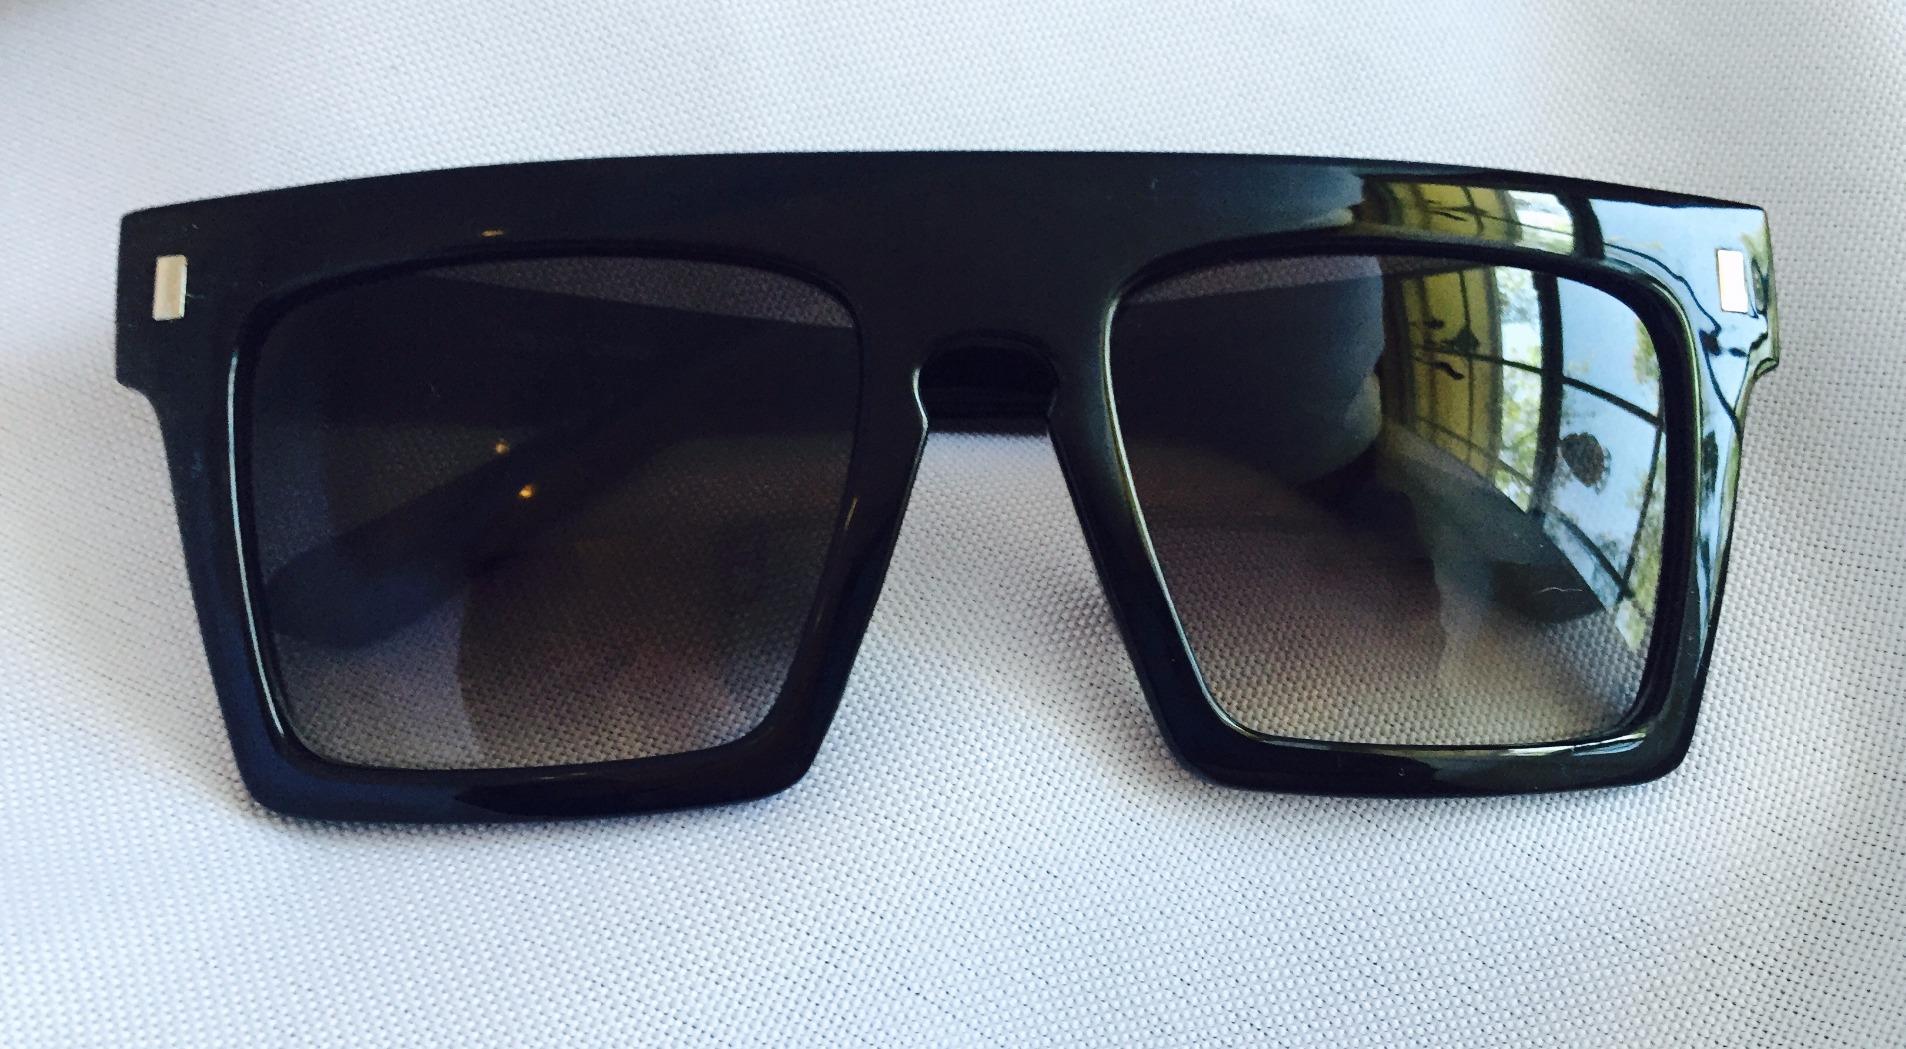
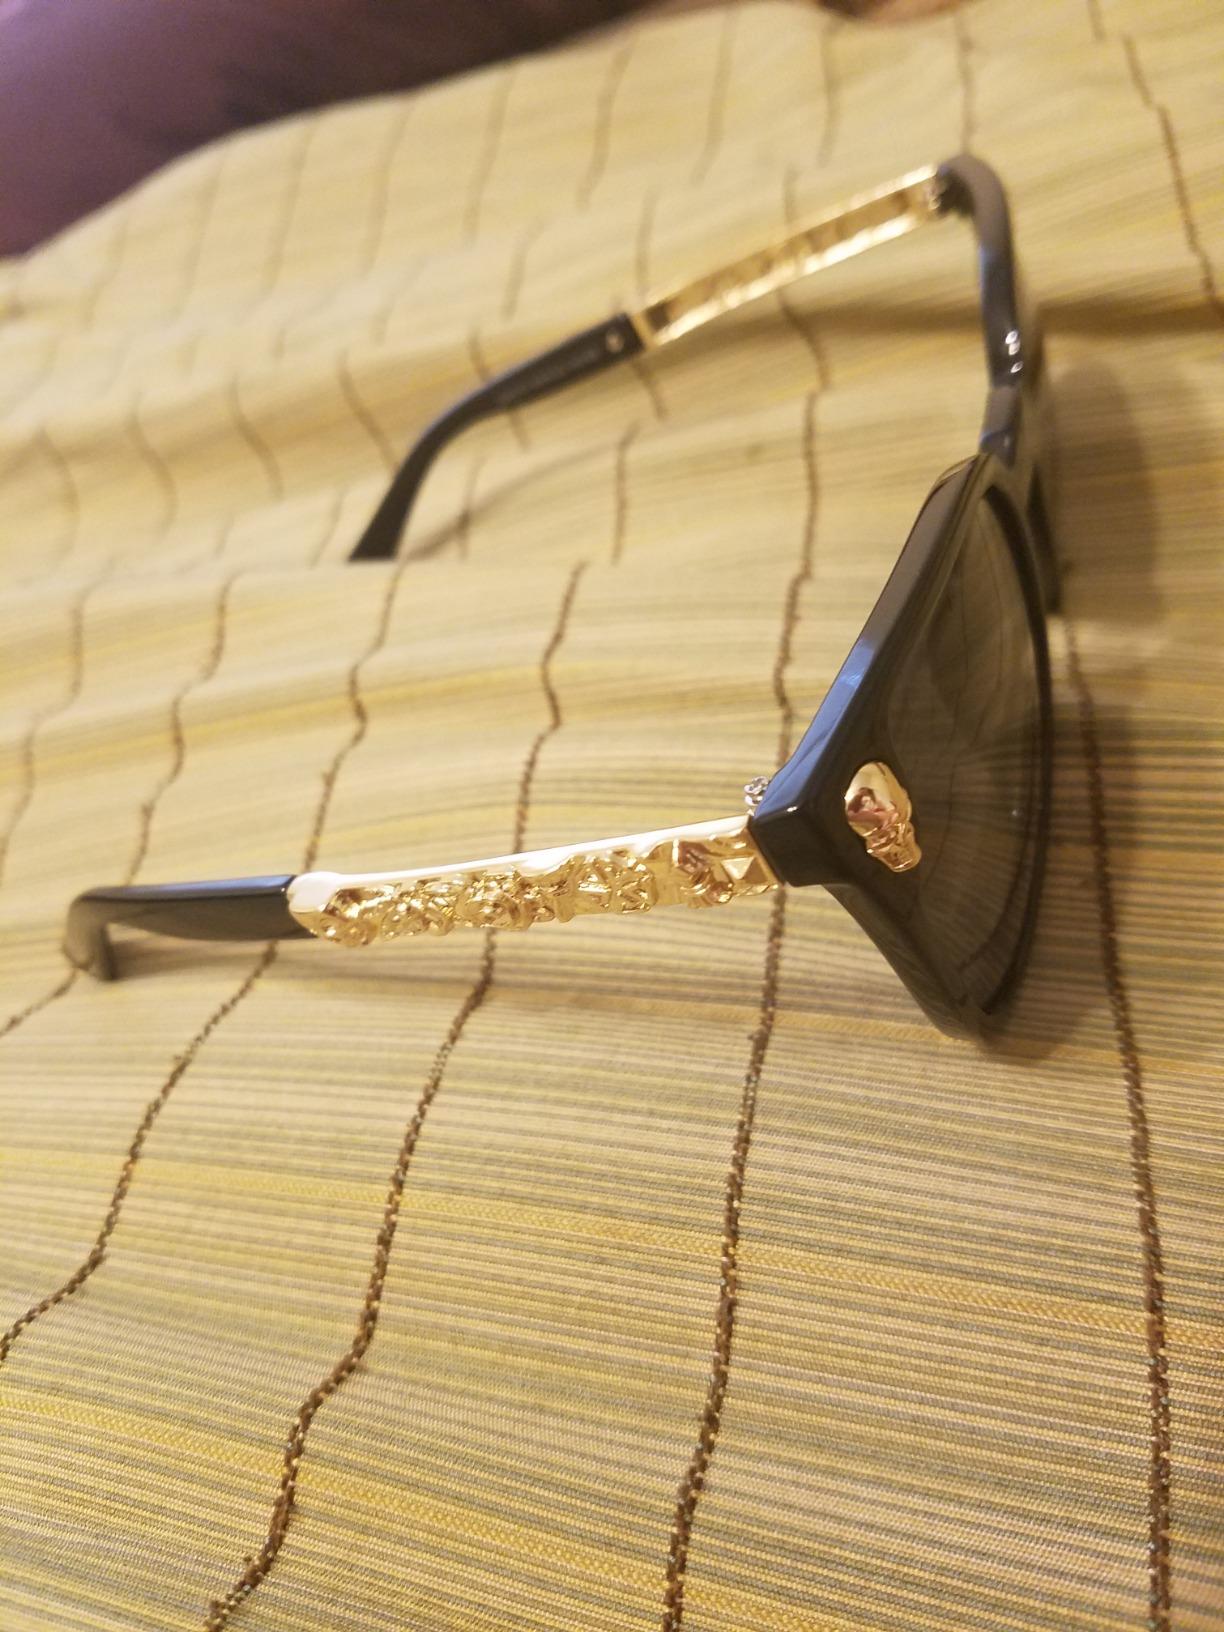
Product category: accessories_sunglasses
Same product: no